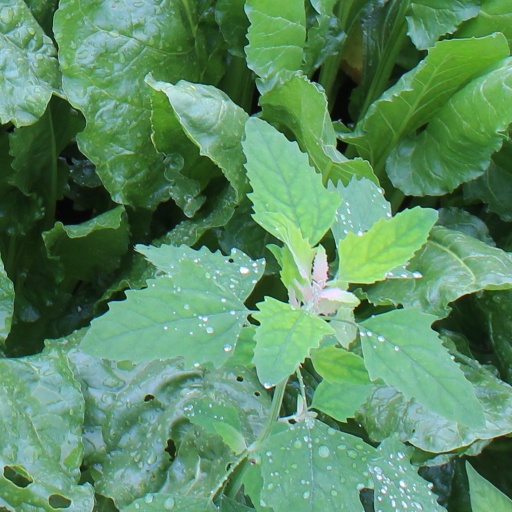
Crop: sugar beet